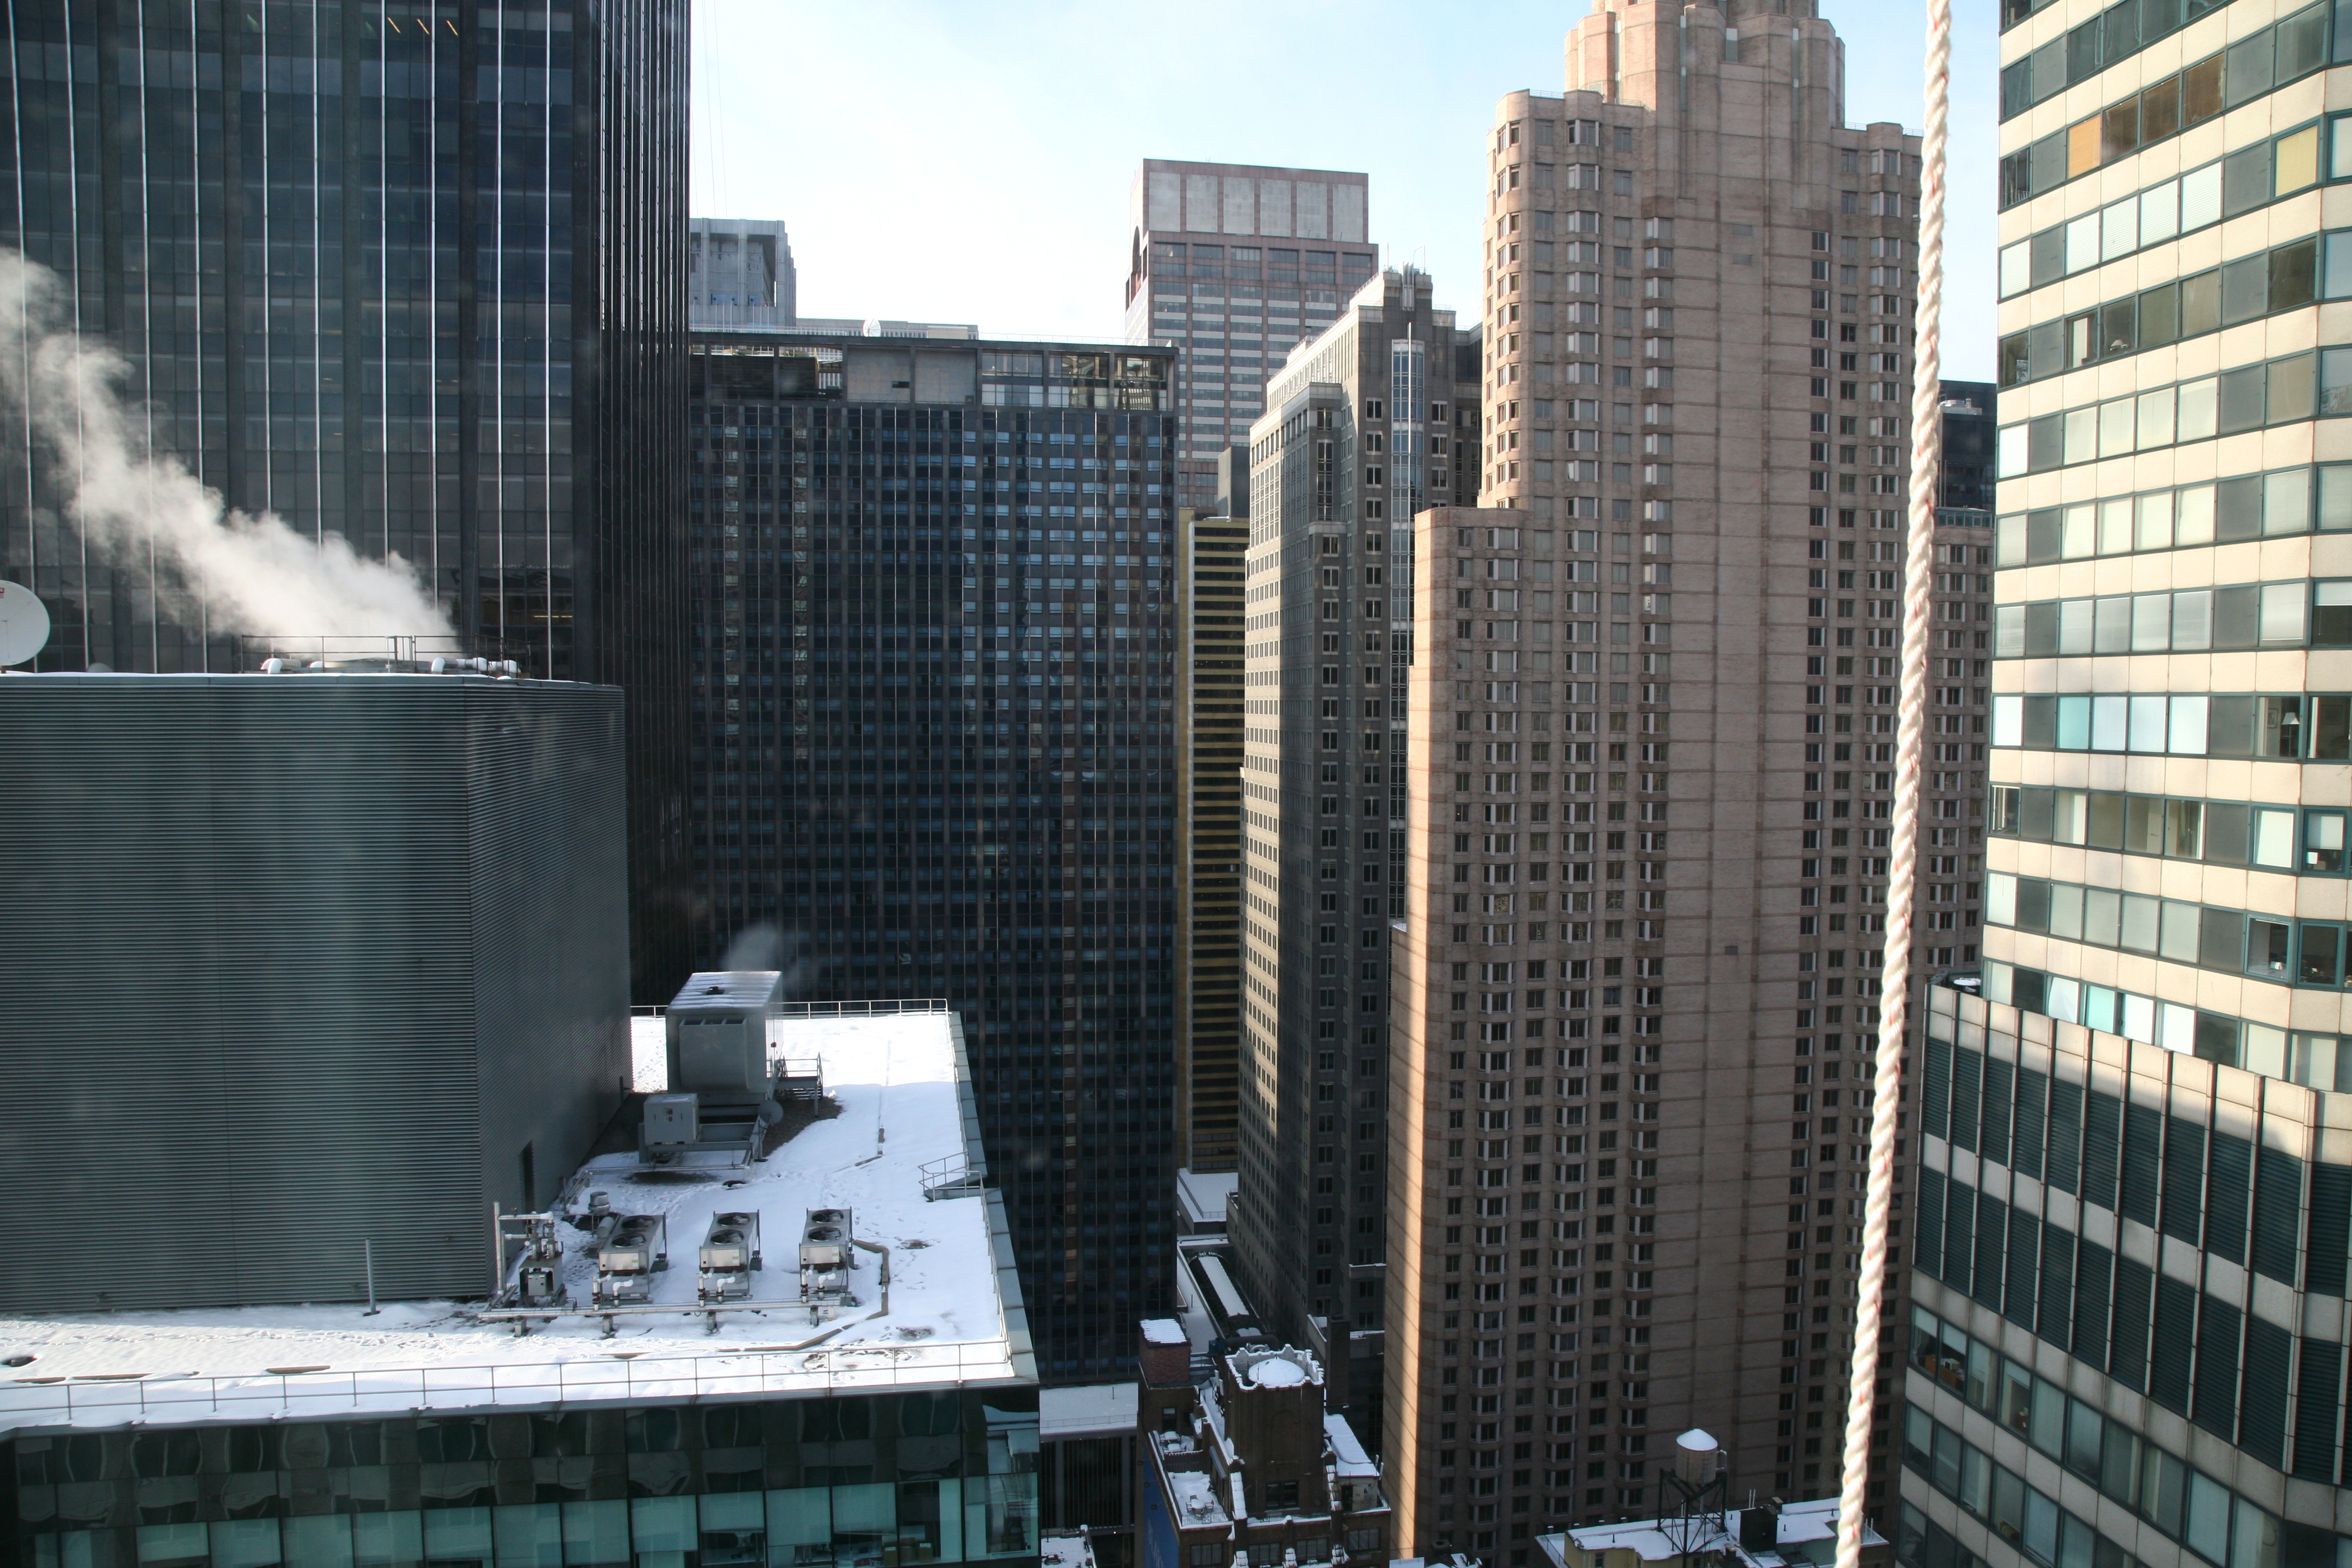
skyline, city, skyscraper, cityscape, downtown, nyc, tower block, newyork, hotel, newyorkcity, ny, metropolis, midtownwest, parkermeridien, parkermeridienhotel, urban area, human settlement